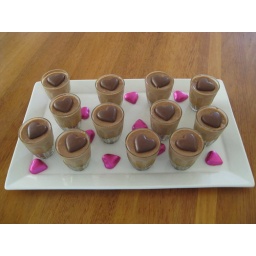
Mars bar cake in dessert cups